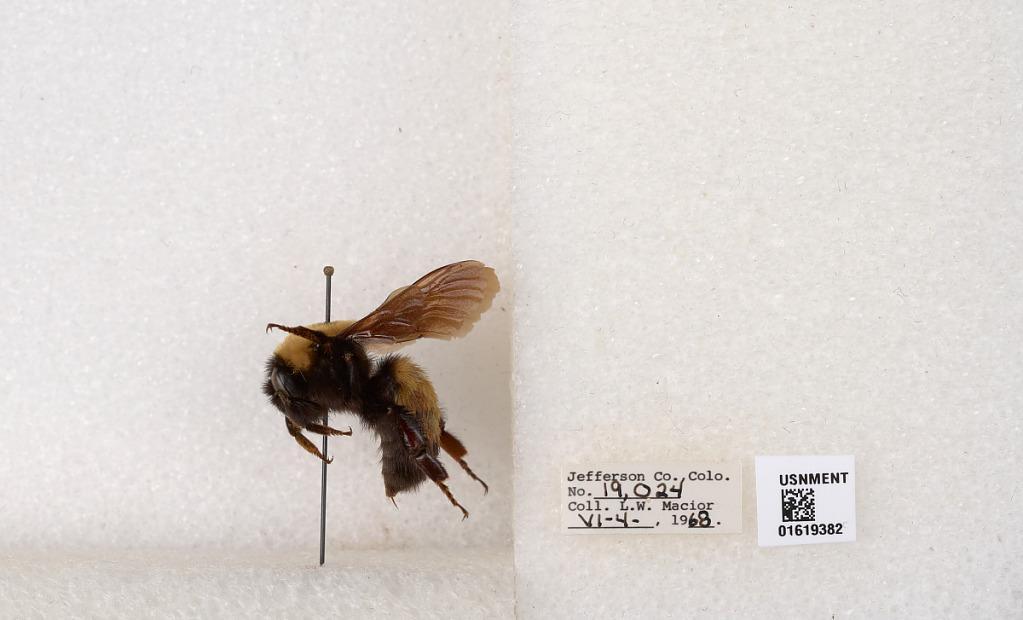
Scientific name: Bombus (Bombus) nevadensis Cresson